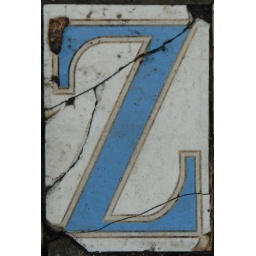
Tile in a street name in a sidewalk in New Orleans.